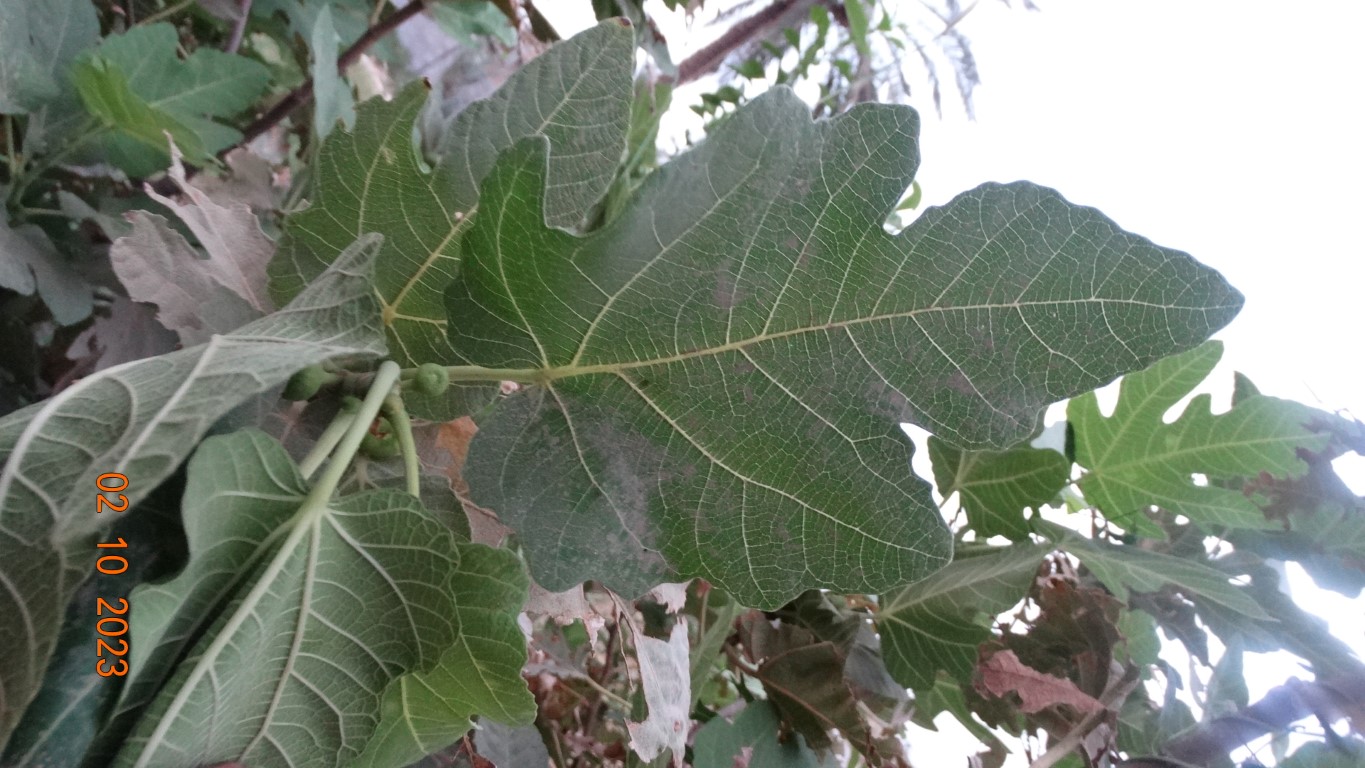
Label: healthy